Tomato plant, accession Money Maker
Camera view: tilt-top (135 deg); turntable rotation: 0 degrees
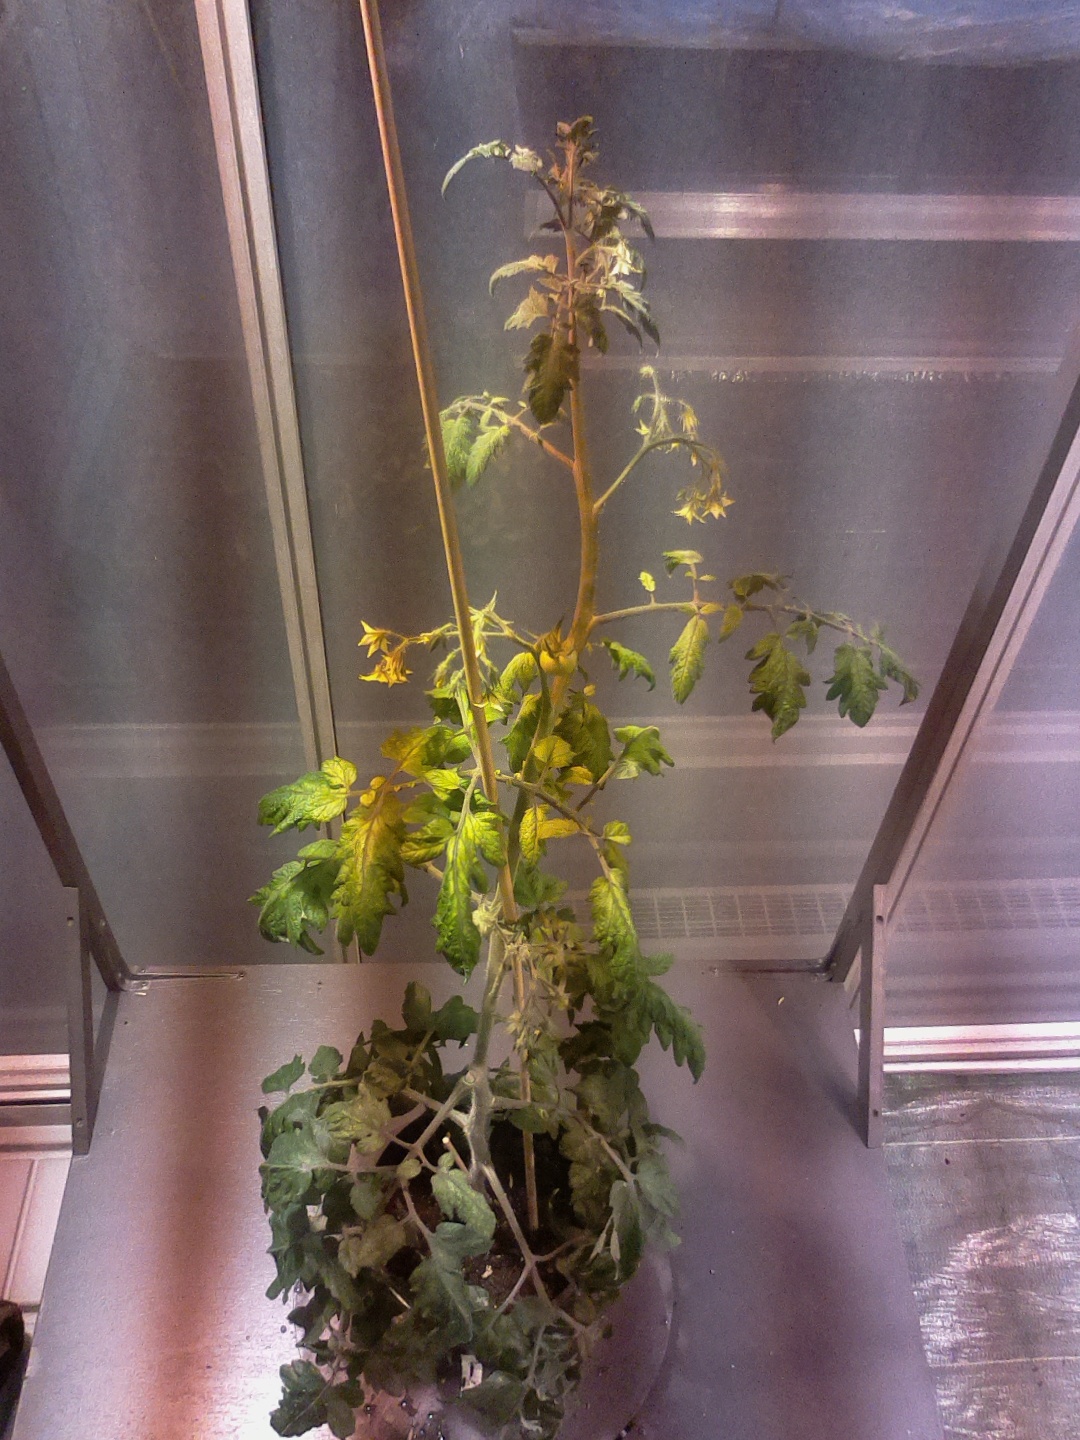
BBCH growth stage 71: 10%-20% of final fruit size